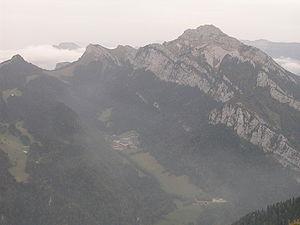
On aperçoit le monastère de la Grande Chartreuse, au centre my own photograph